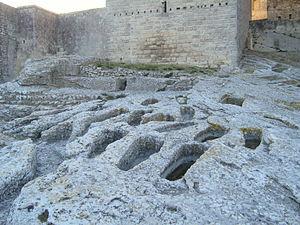
L'abbaye Saint-Pierre de Montmajour est une abbaye bénédictine fondée en 948 à environ quatre kilomètres au nord-est du centre historique d'Arles dans le département des Bouches-du-Rhône. Dès la fin du Xᵉ siècle elle devient l'une des abbayes les plus riches de Provence et le monastère se développe, entre le XIᵉ siècle et le début du XVIIIᵉ siècle, par la construction d'une série de bâtiments religieux et militaires. Abandonné à la fin du XVIIIᵉ siècle, puis fortement dégradé après la Révolution, cet ensemble architectural fait l’objet d’un classement au titre des monuments historiques par la liste de 1840, les bâtiments annexes étant classés en 1921.